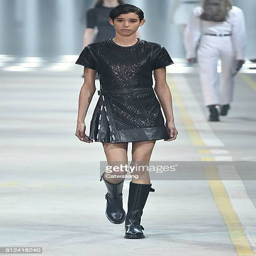
a model walks the runway at the winter fashion show during event